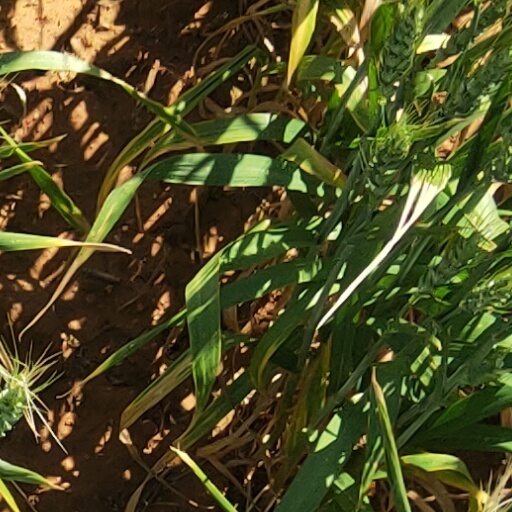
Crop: wheat